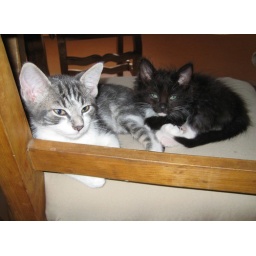
The kittens found a new napping place on the dining room chair under the table.